1974–75 Oberliga

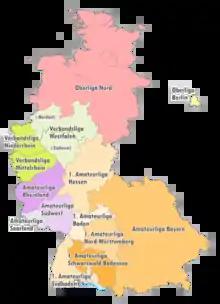
The tier three football leagues in West Germany in 1974–75

The new Oberliga Nord replaced the Amateurliga Bremen, Landesliga Hamburg, Amateurliga Niedersachsen and Landesliga Schleswig-Holstein at the third level, with the latter dropping down to the fourth tier as a consequence. Ten of the eighteen clubs in the new Oberliga came from the Regionalliga Nord, a second-tier league that had been disbanded at the end of the 1973–74 season and been replaced by the northern division of the 2. Bundesliga. Three clubs came from the Amateurliga Niedersachsen, two each from the Amateurliga Bremen and Landesliga Hamburg and one club from the Landesliga Schleswig-Holstein.